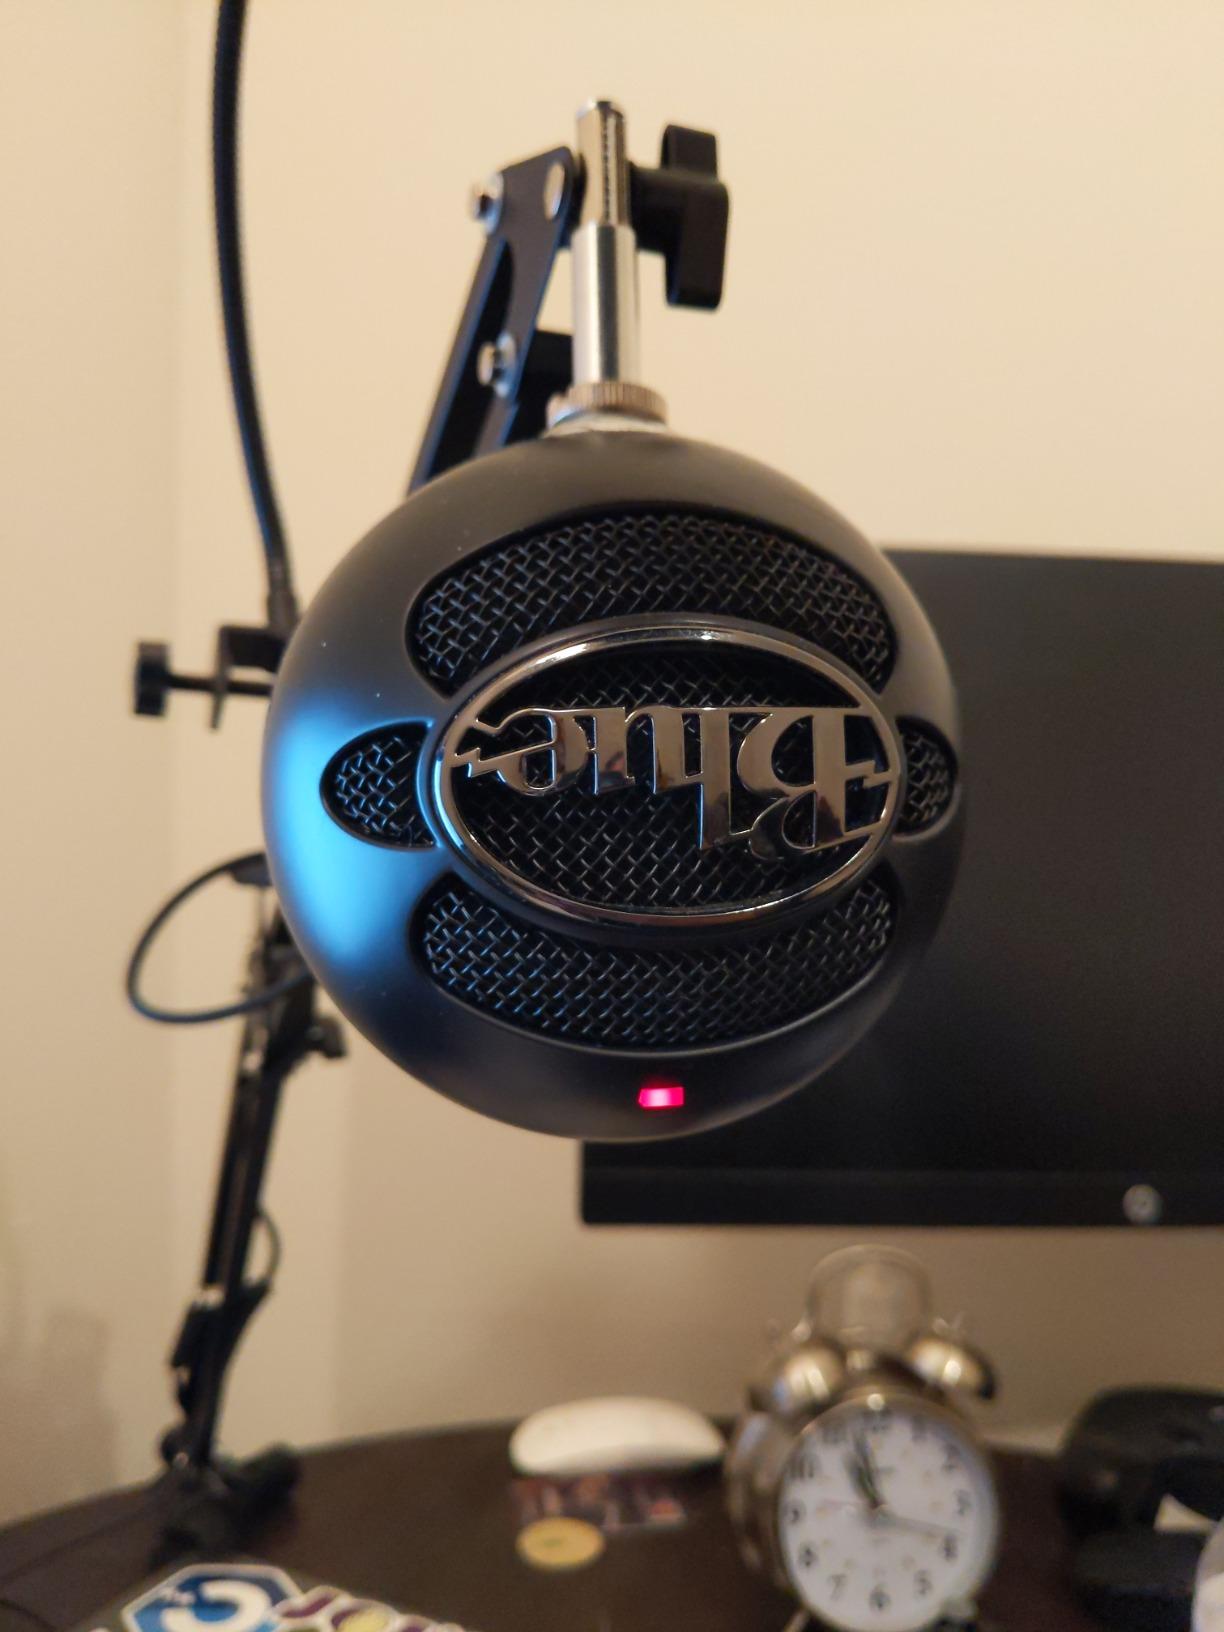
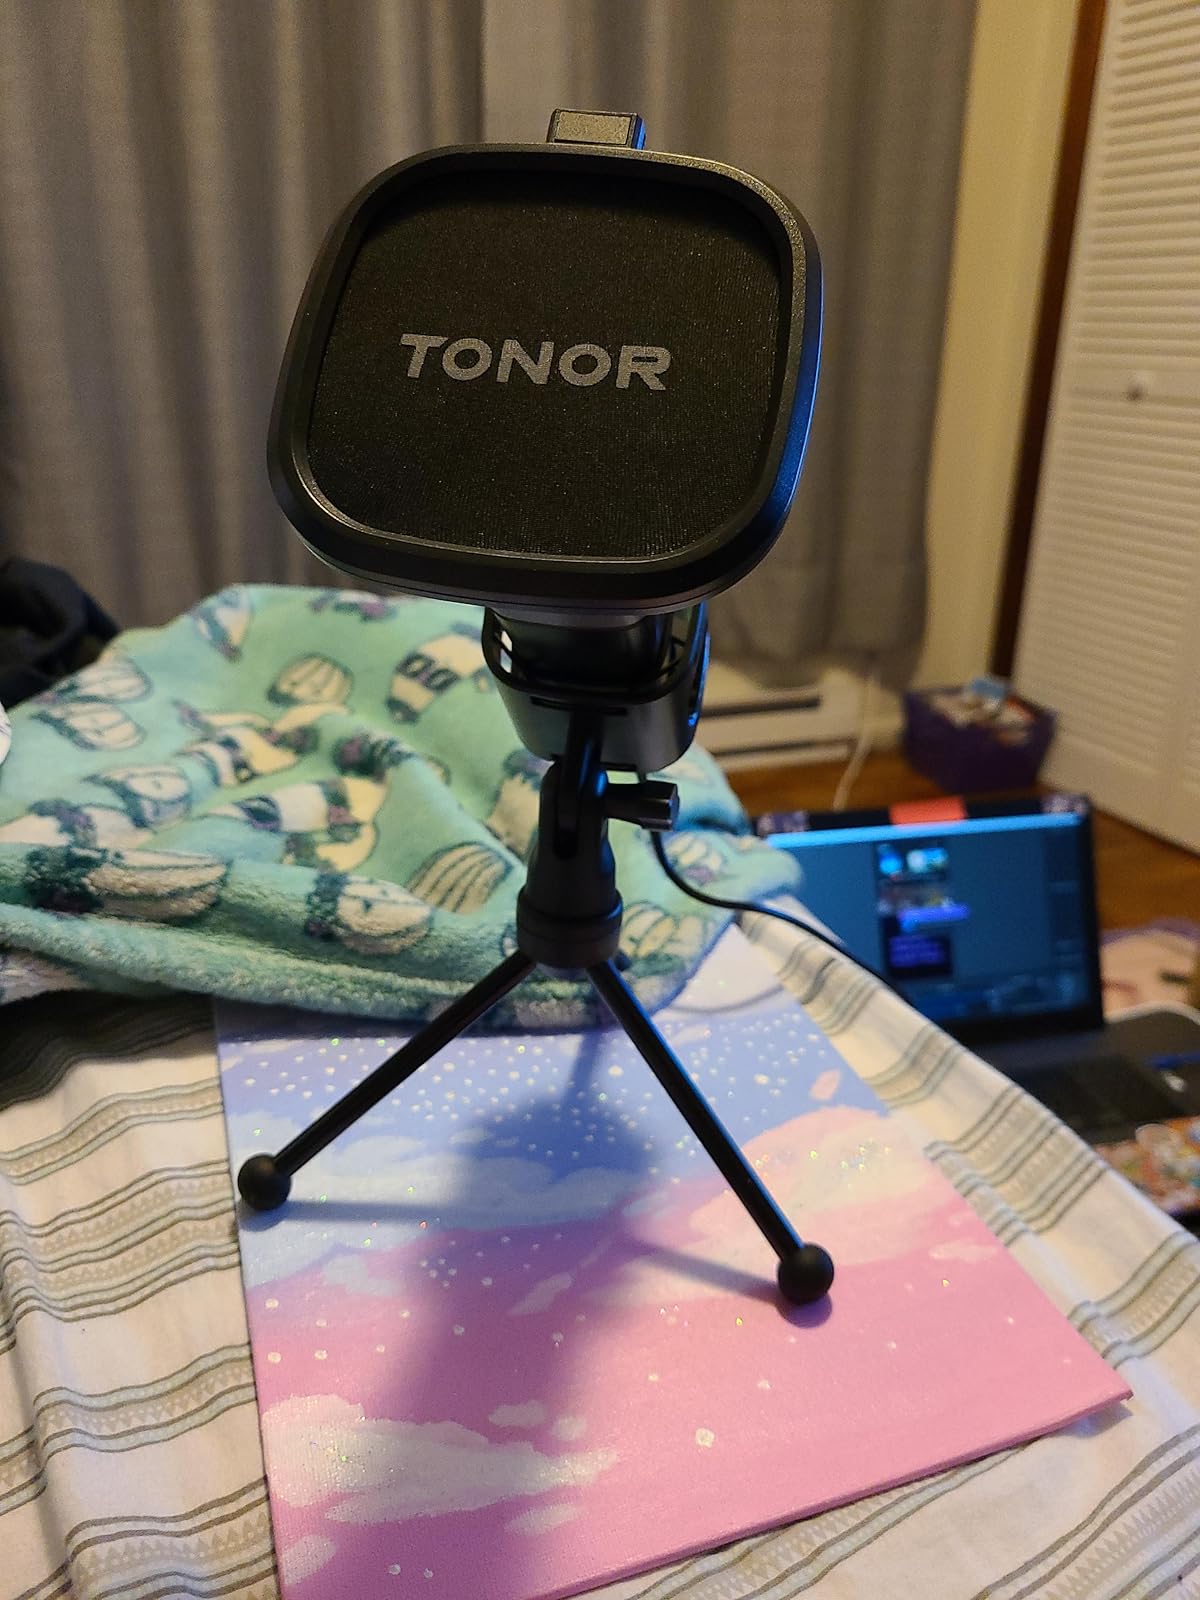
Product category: microphone
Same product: no